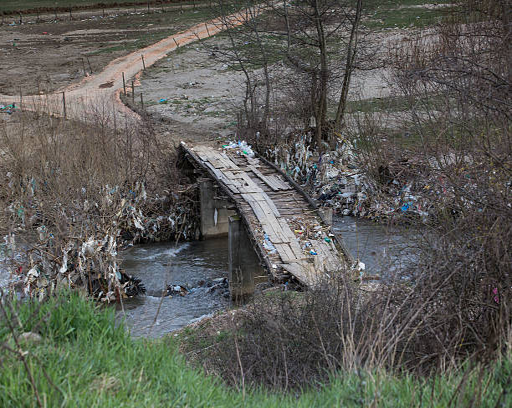
bridge over the dirty river